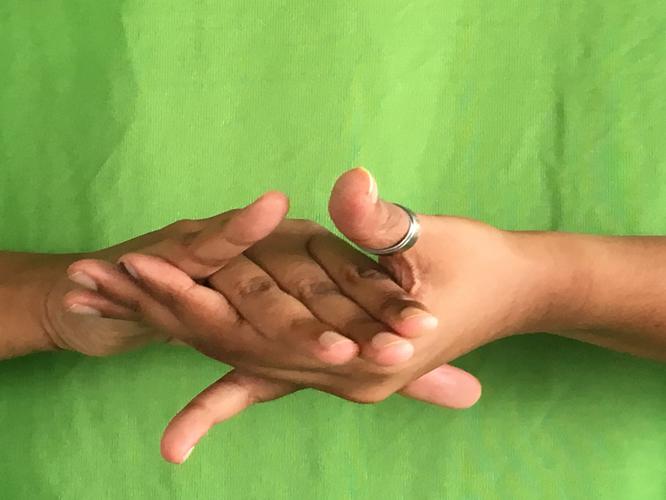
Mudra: Kurma
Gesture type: double_hand